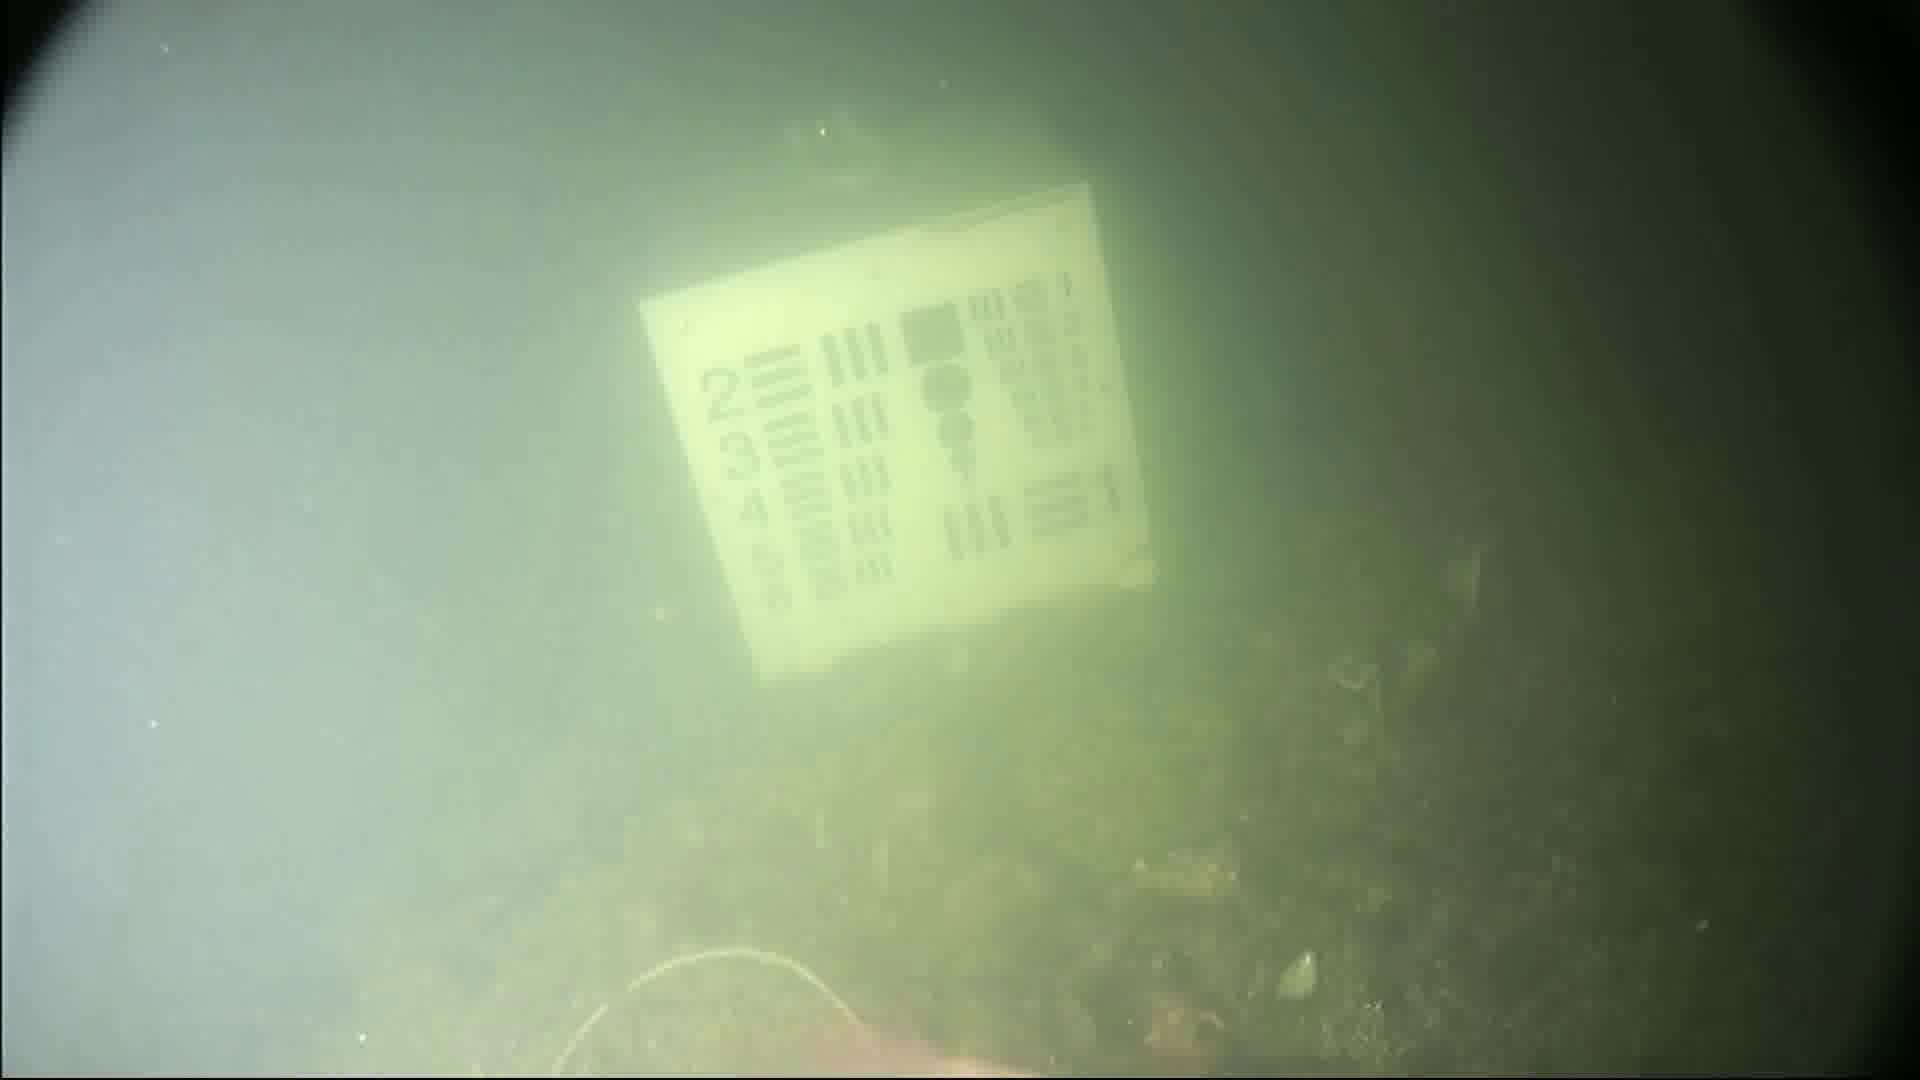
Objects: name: fish